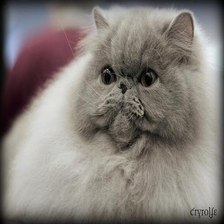
Species: cat
Breed: Persian